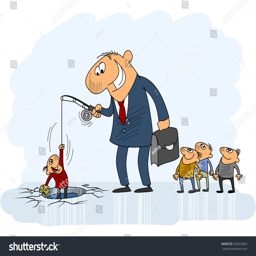
vector illustration of a businessman catching customers